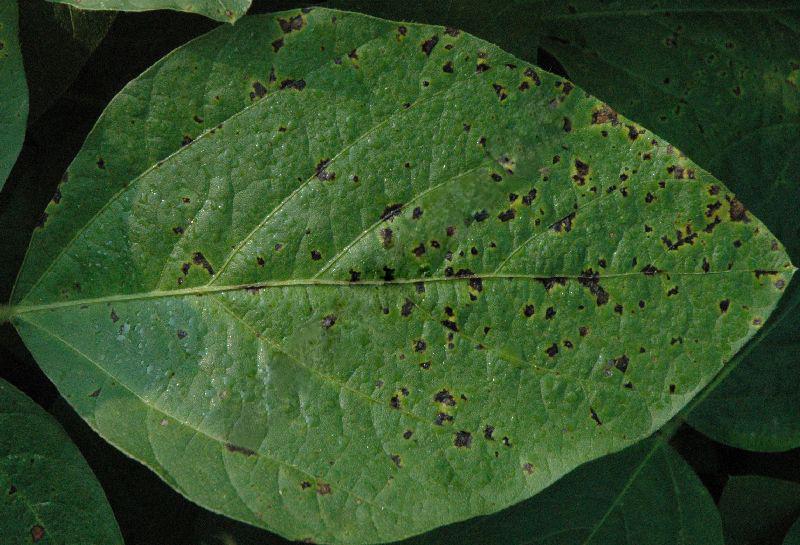
Plant: Soybean
Disease: soybean brown spot